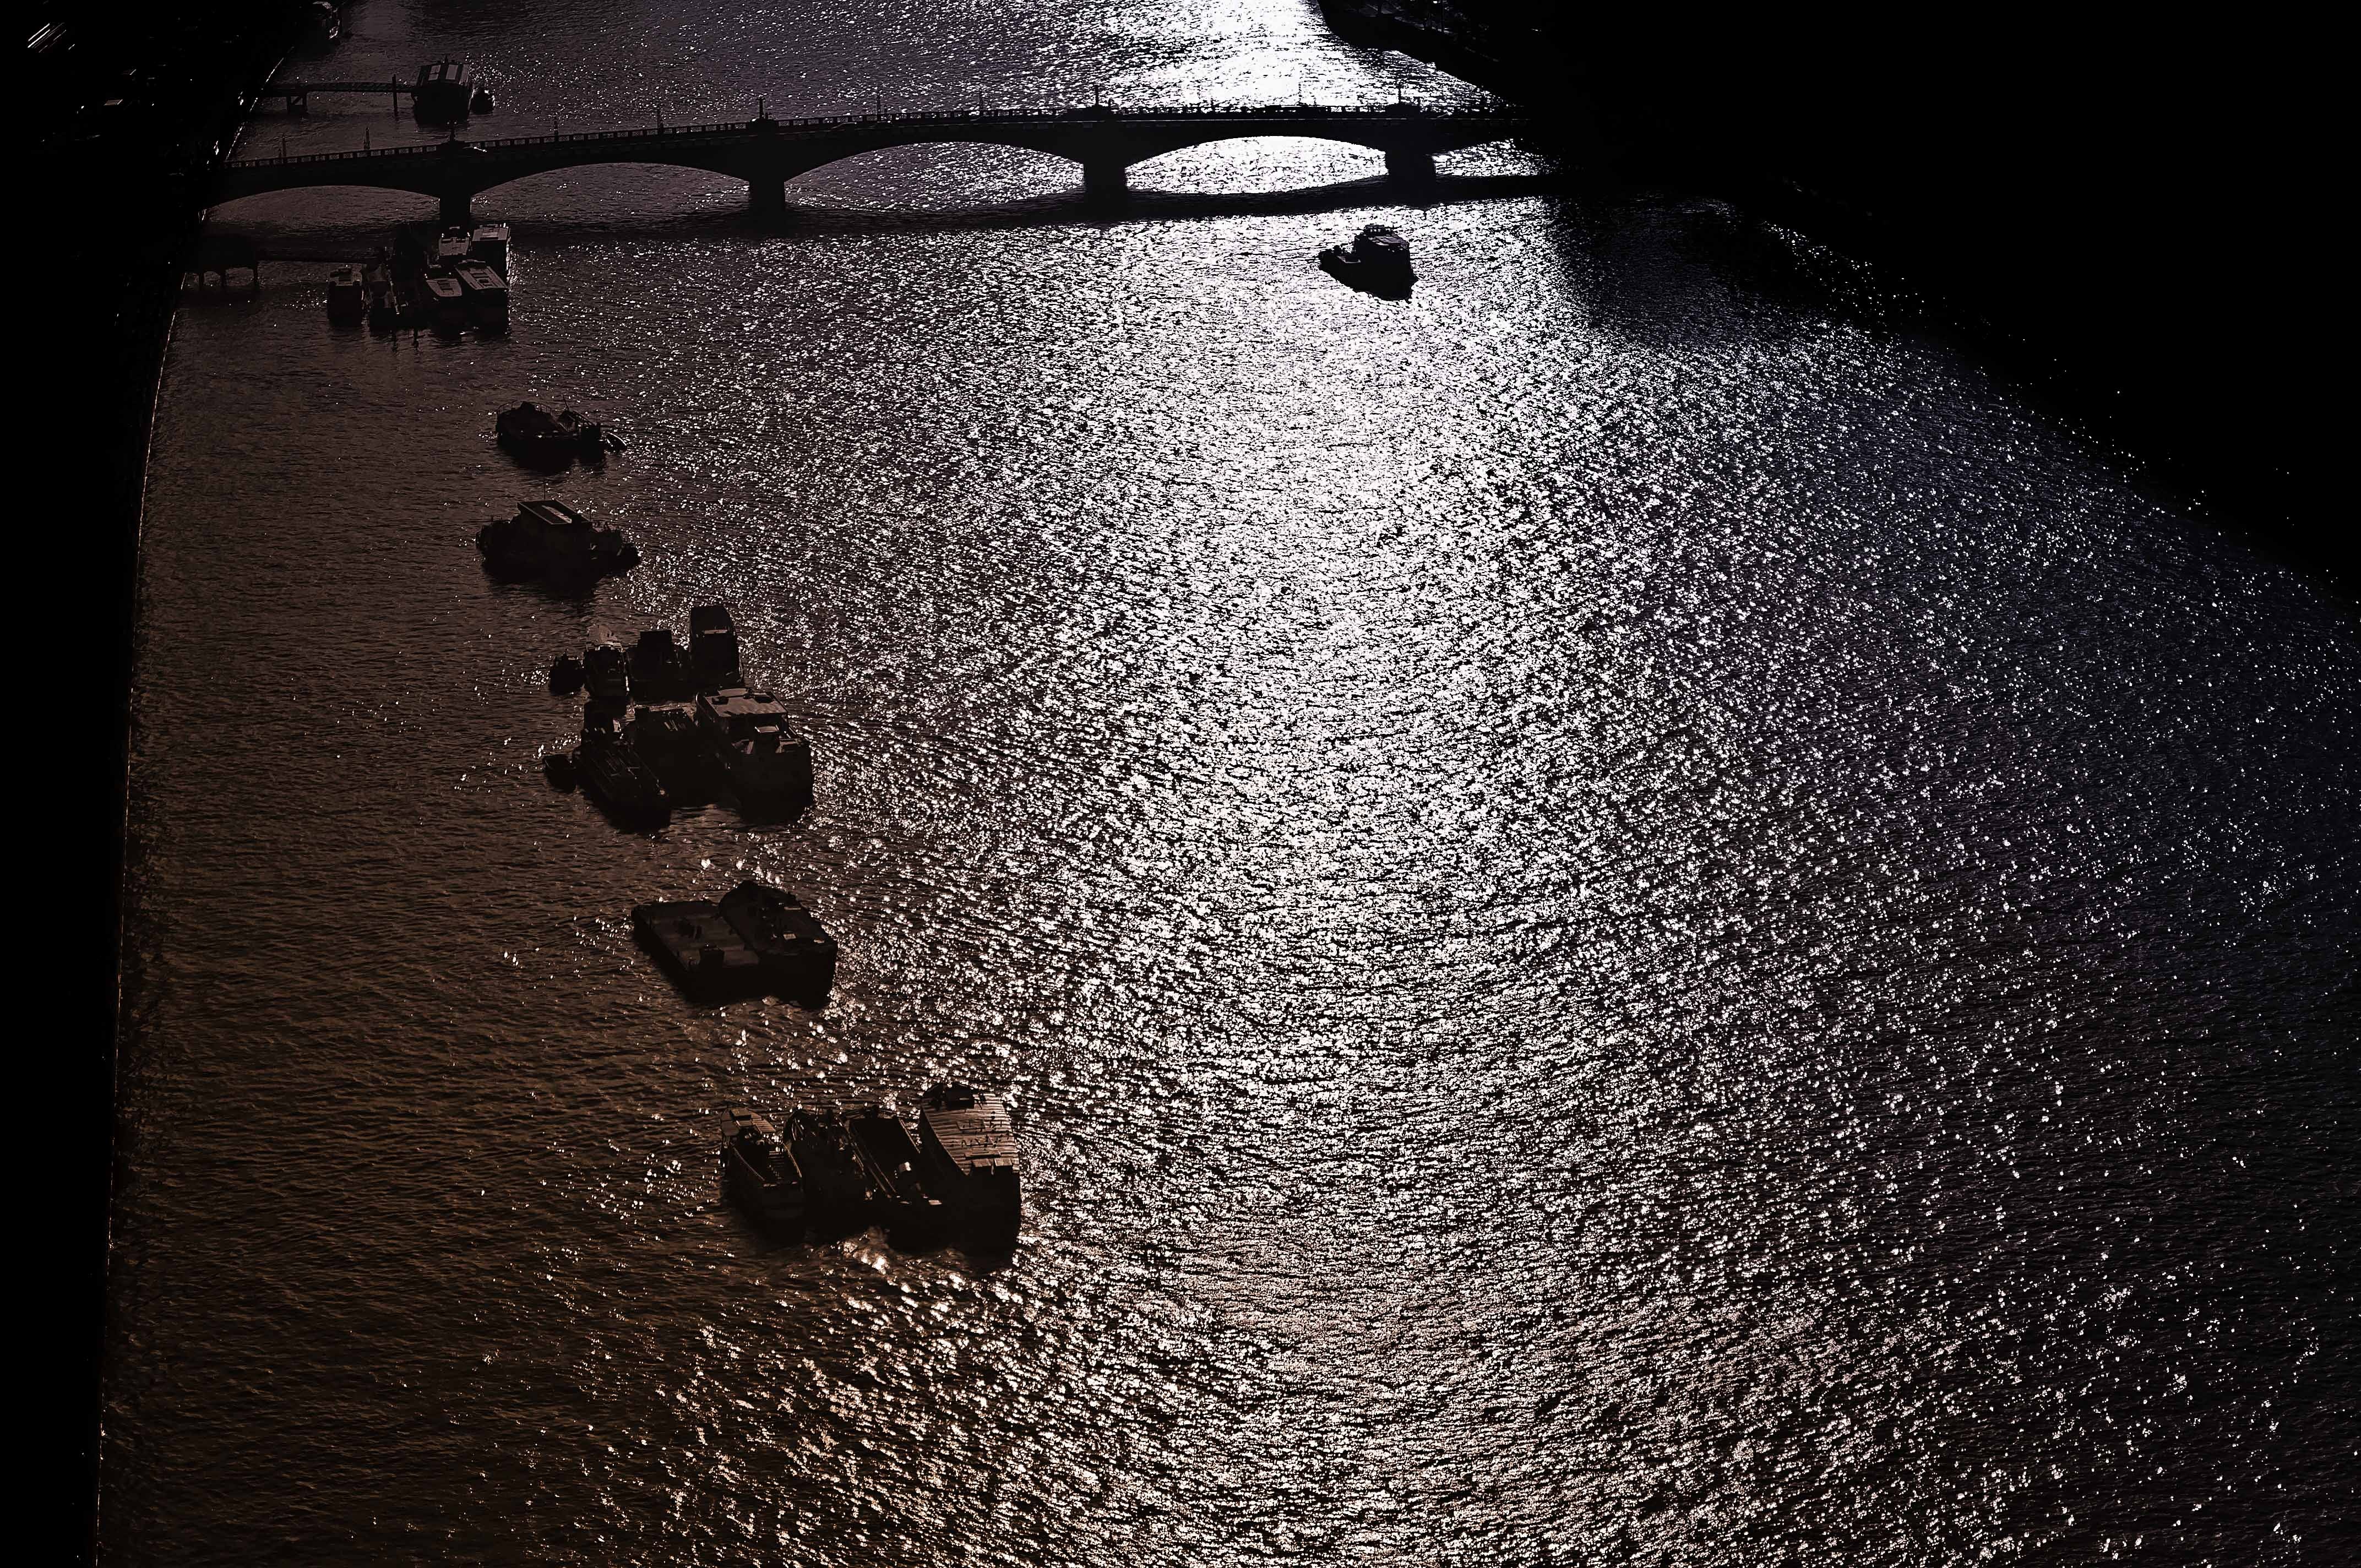
water, light, white, night, photography, sunlight, texture, river, reflection, color, shadow, darkness, black, monochrome, circle, close up, london, thames, shape, macro photography